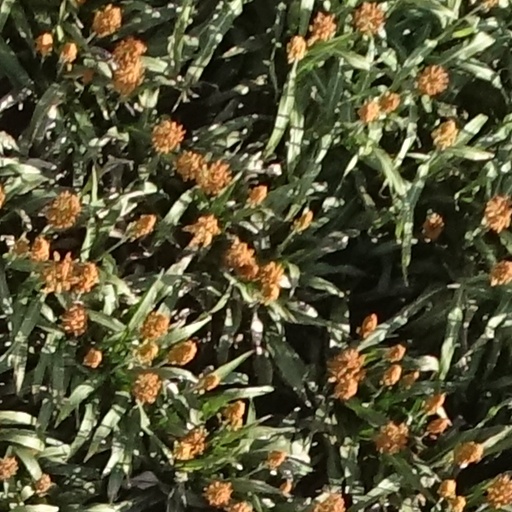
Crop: sorghum